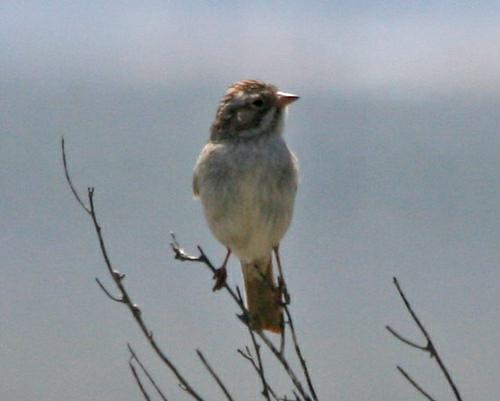
A photo of a brewer sparrow